Hinduism

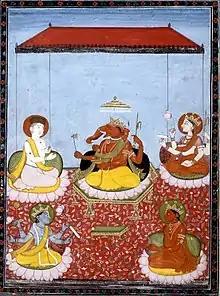
A Ganesha-centric Panchayatana ("five deities", from the Smarta tradition): Ganesha (centre) with Shiva (top left), Parvati (top right), Vishnu (bottom left) and Surya (bottom right). All these deities also have separate sects dedicated to them.

The Hindutva movement has extensively argued for the unity of Hinduism, dismissing the differences and regarding India as a Hindu-country since ancient times. And there are assumptions of political dominance of Hindu nationalism in India, also known as '"Neo-Hindutva"'. There have also been increase in pre-dominance of Hindutva in Nepal, similar to that of India. The scope of Hinduism is also increasing in the other parts of the world, due to the cultural influences such as Yoga and Hare Krishna movement by many missionaries organisations, especially by ISKCON and this is also due to the migration of Indian Hindus to the other nations of the world. Hinduism is growing fast in many western nations and in some African nations.